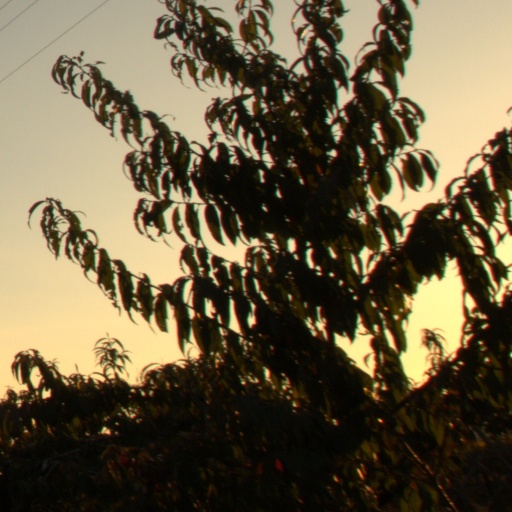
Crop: grape